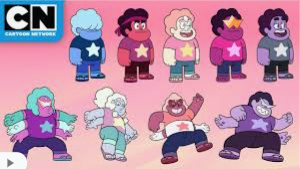
Portrait style: Cartoon Portrait